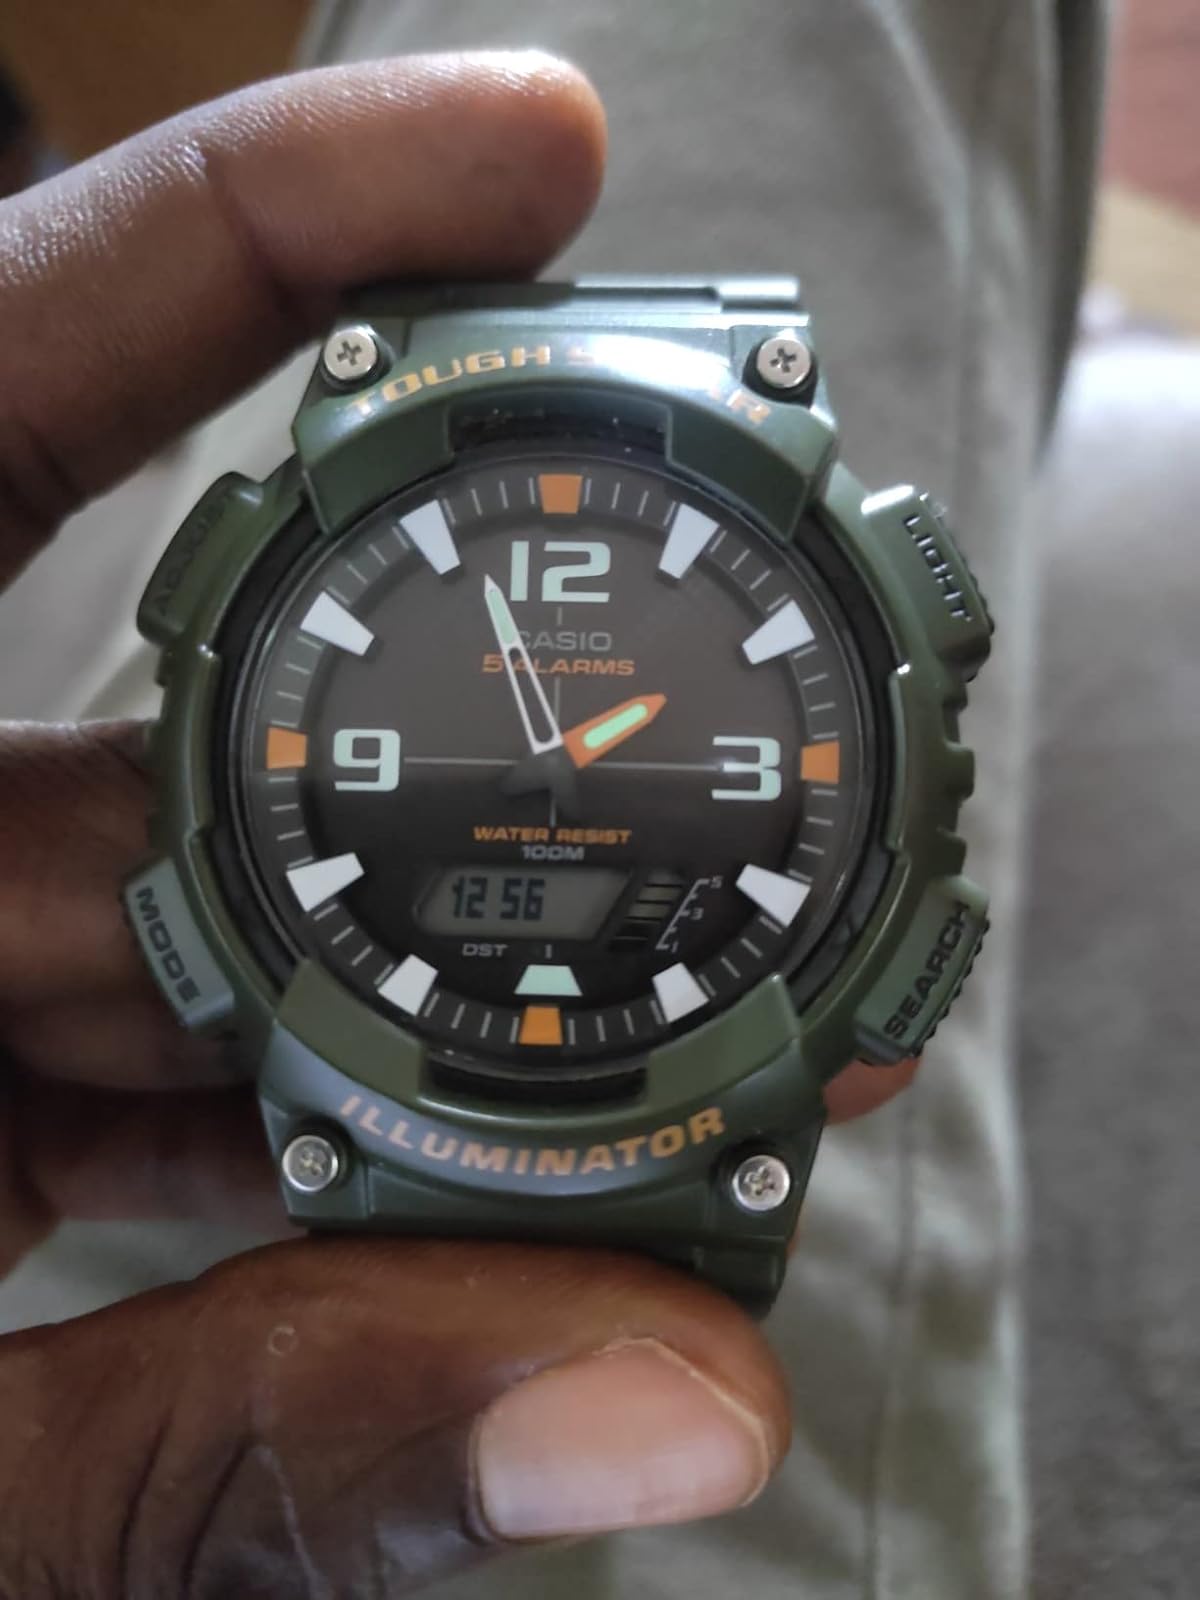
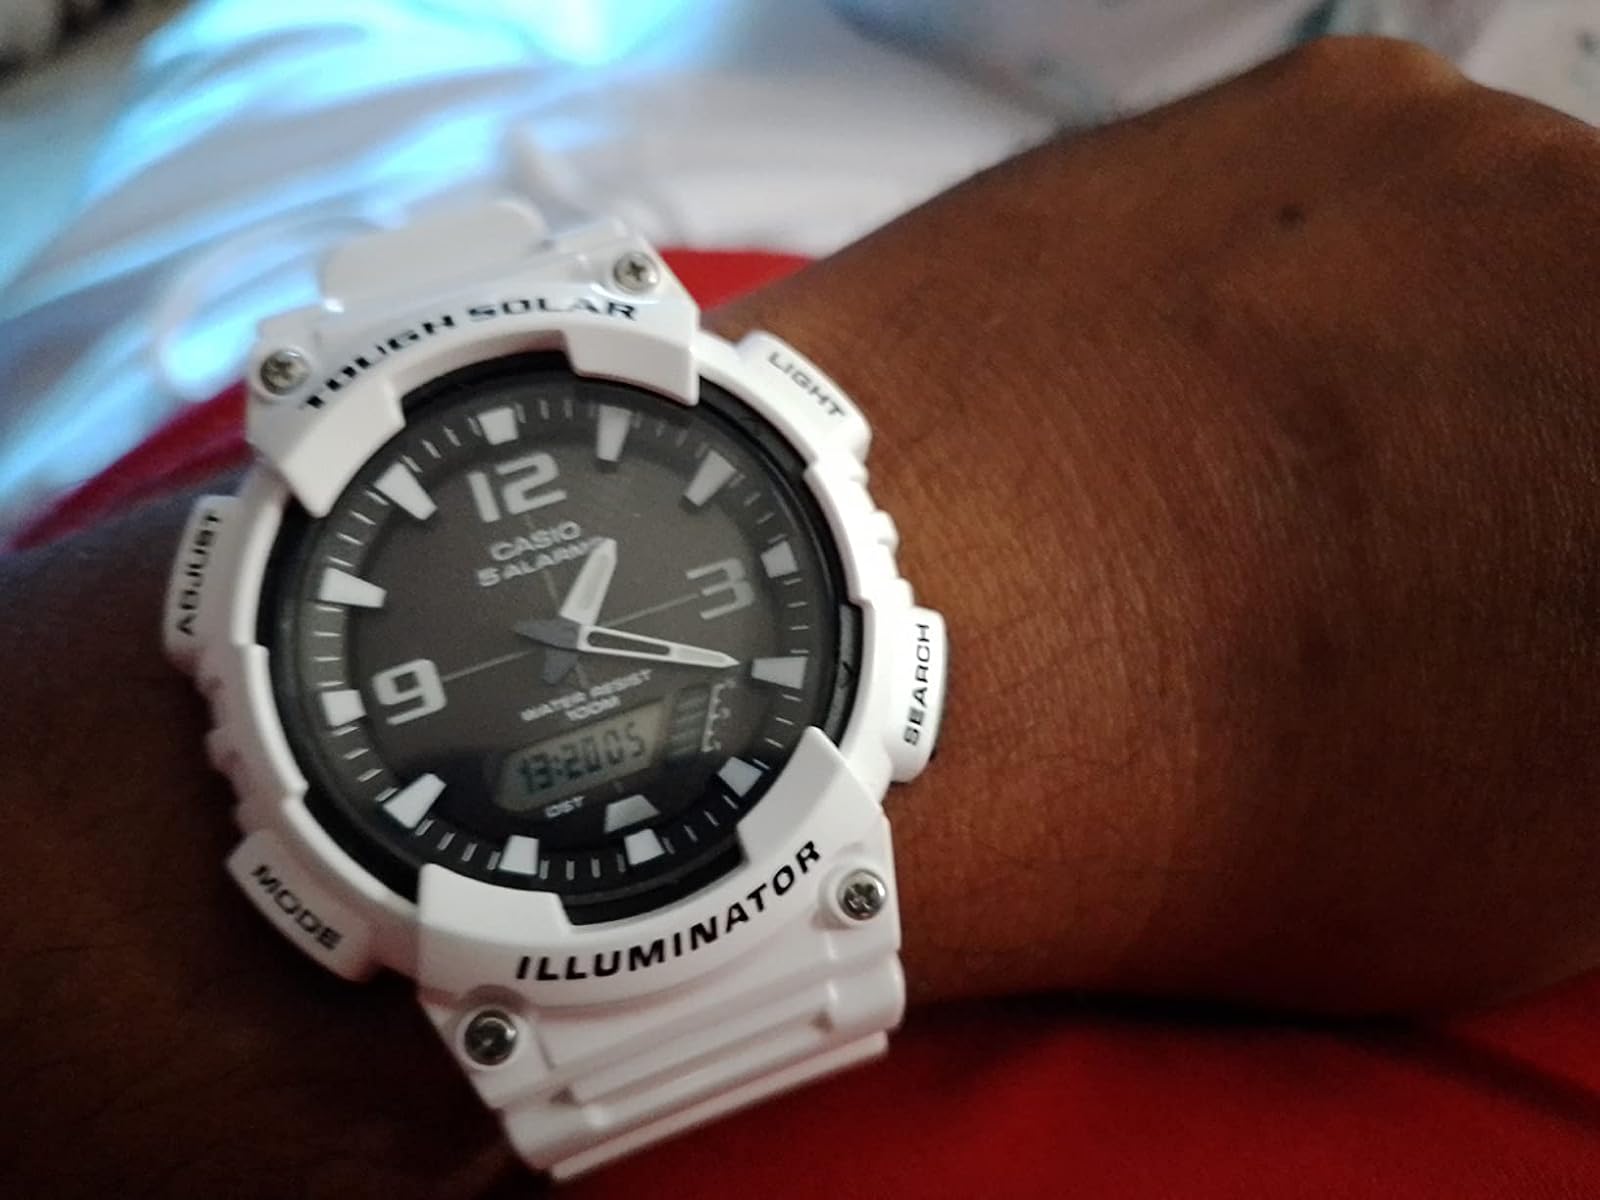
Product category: accessories_watch
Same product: no